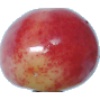
Label: Cherry Rainier 1